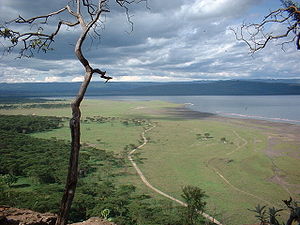
Nakurusøens nationalpark
Nakurusøen
Nakurusøens nationalpark blev oprettet som nationalpark i 1961, og